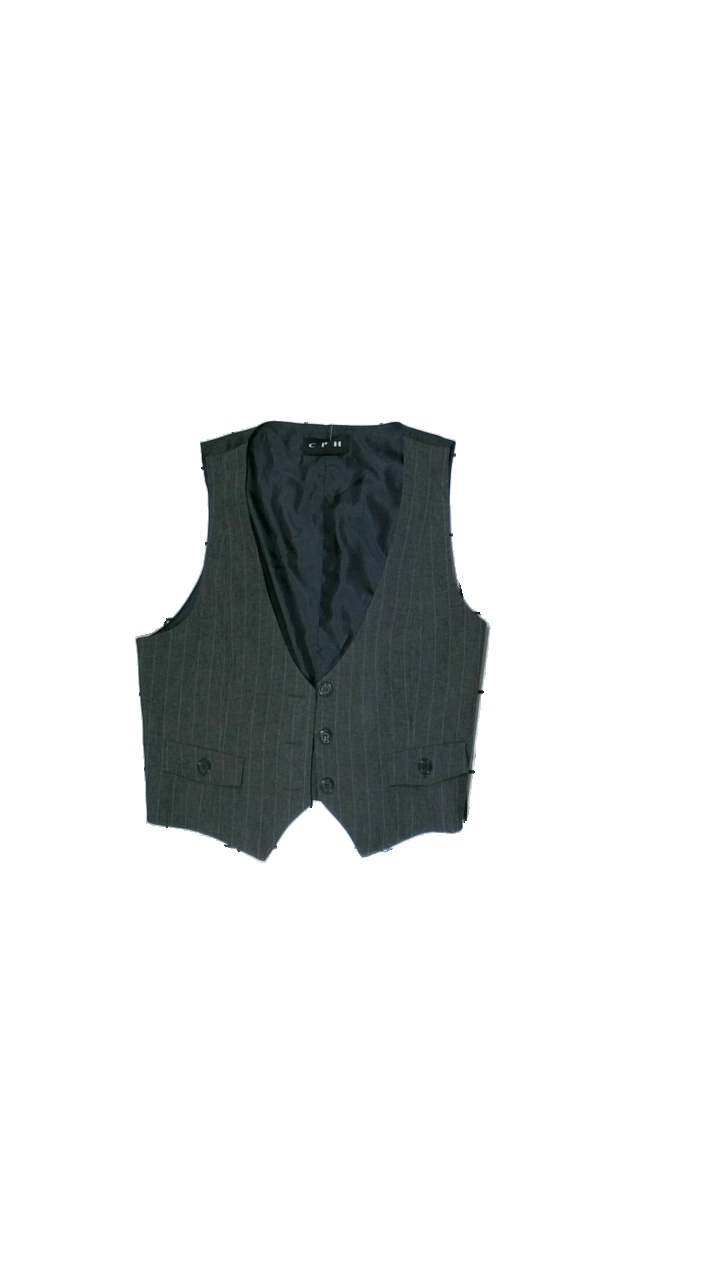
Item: Vest (Ladies)
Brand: Cph
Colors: Brown
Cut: Regular
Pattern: Striped
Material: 100% Poly
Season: All
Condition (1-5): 5
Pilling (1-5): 5
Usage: Reuse
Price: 50-100